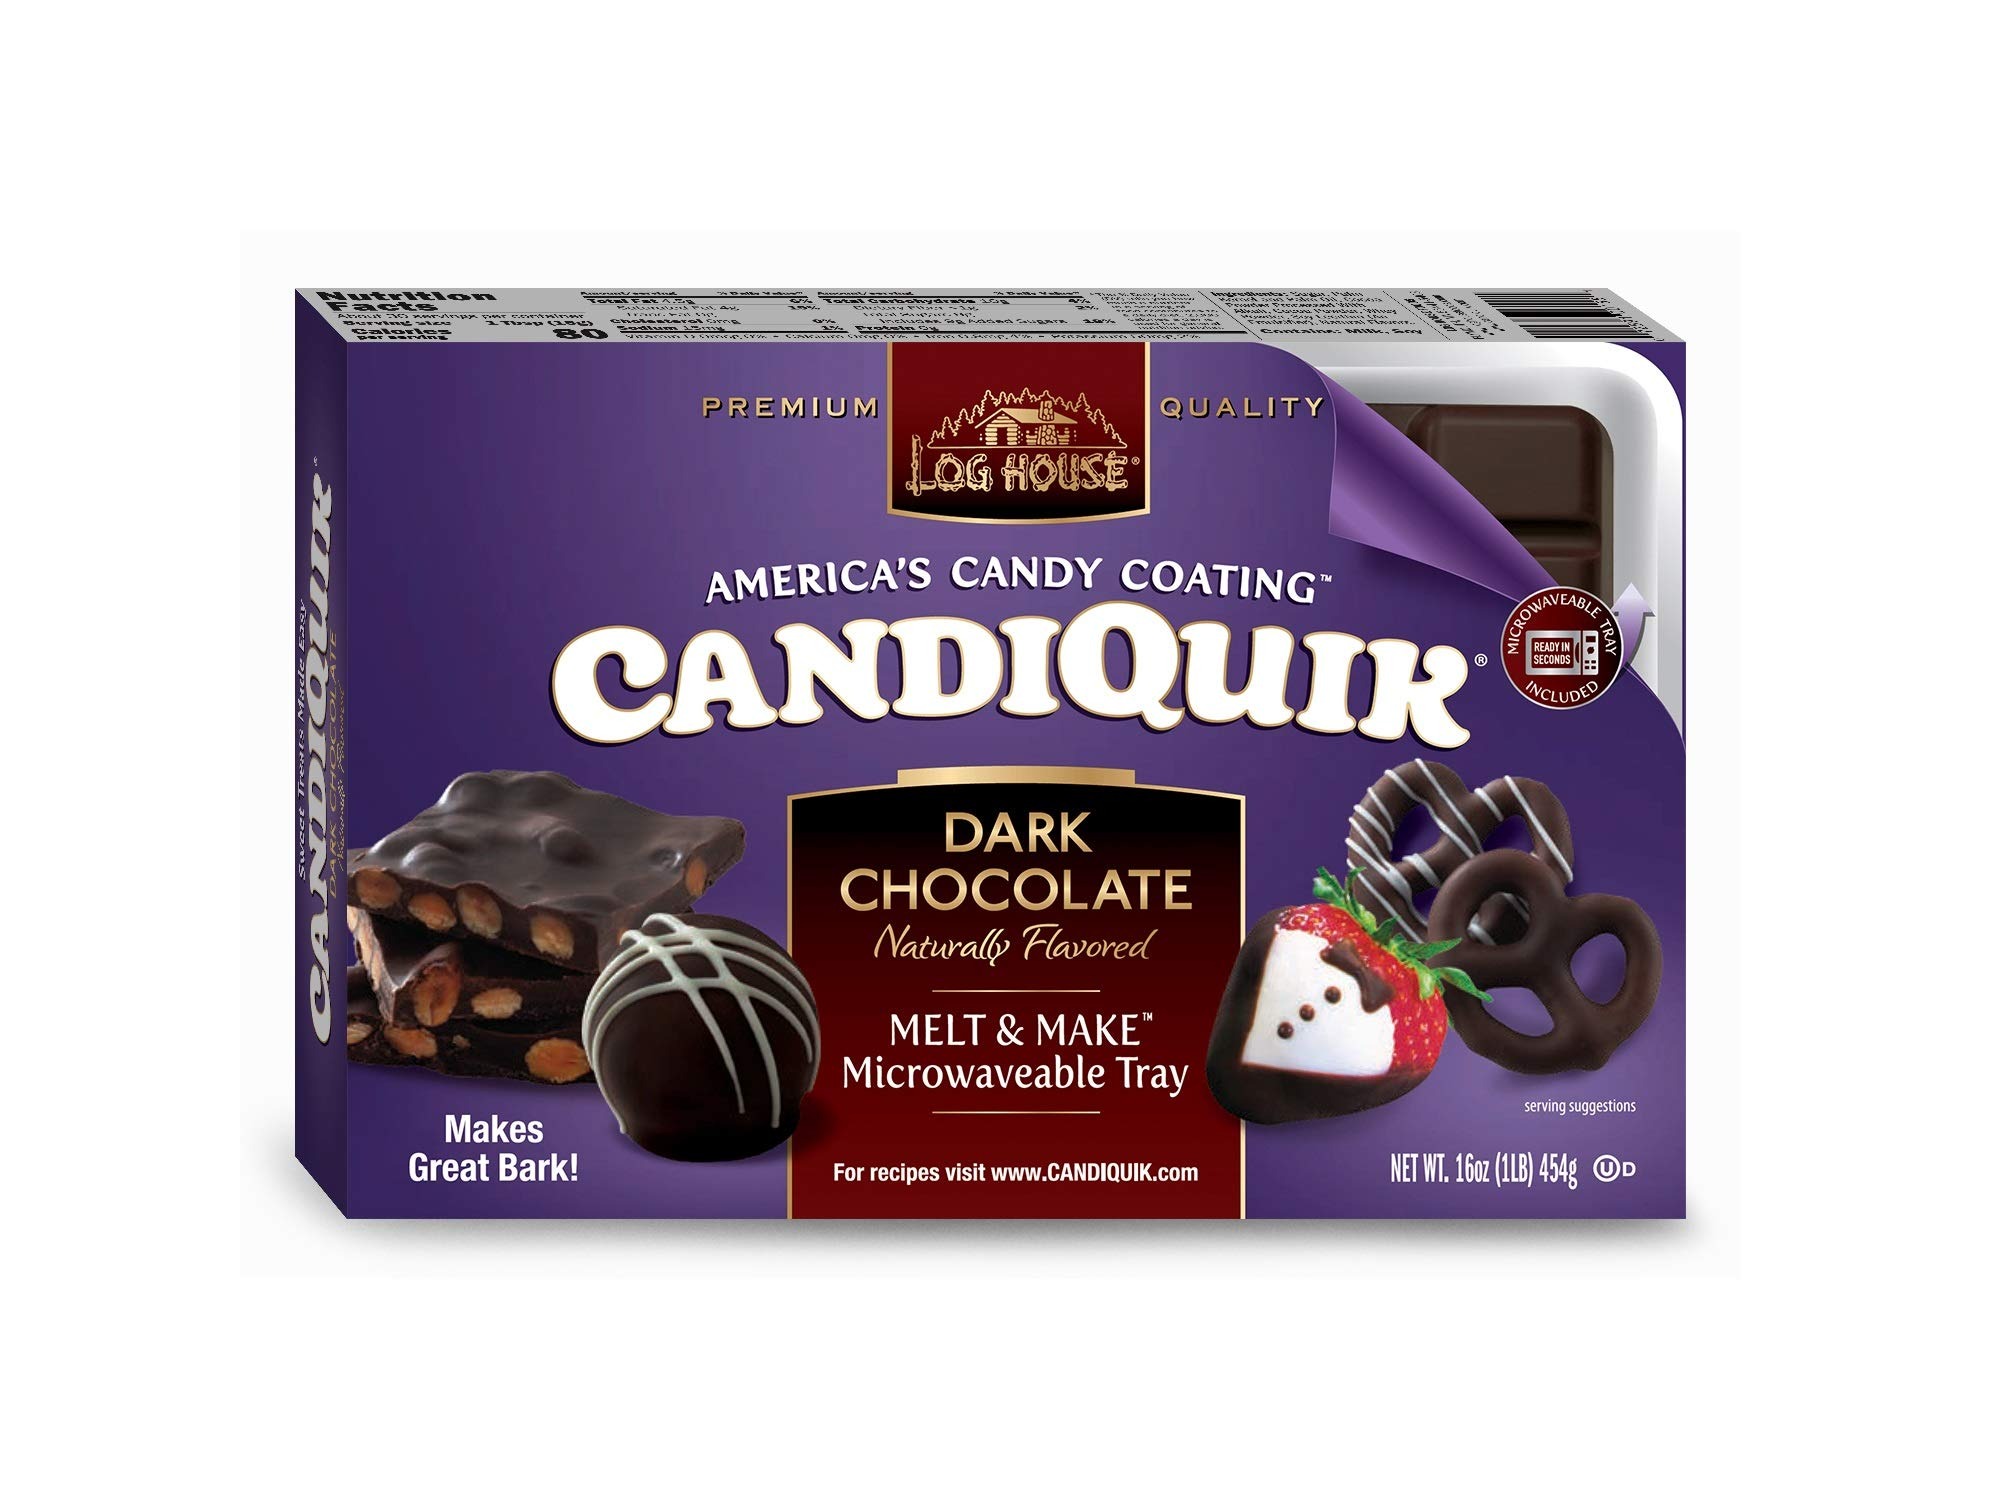
Item Name: CANDIQUIK® Coating Dark Chocolate Flavored
Bullet Point 1: CANDIQUIK Coatings contain premium ingredients (finely refined sugars, more cocoas and milk solids)
Bullet Point 2: Naturally flavored
Bullet Point 3: Richer taste and creamier texture
Bullet Point 4: Packaged in our Melt & Make Microwaveable Tray; no-mess, kid-friendly, reusable & recyclable
Product Description: Log House Foods has been developing and refining confectionery coating for over 50 years. Our focus on improving the consumer’s experience is what has led to CANDIQUIK Coatings.<br><br>Log House CANDIQUIK Coatings, like almond bark, can be used for home candy making as well as countless other applications. All CANDIQUIK Coatings are packaged in the Melt & Make Microwaveable Tray which make for an easy cleanup and effortless melting!
Value: 16.0
Unit: Ounce

Price: 4.1